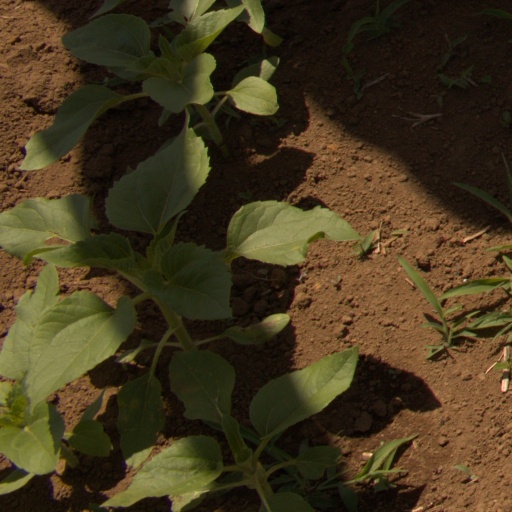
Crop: Jerusalem artichoke